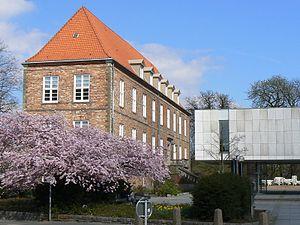
Le château de Kiel est un château situé à Kiel en Allemagne, dans le Schleswig-Holstein. C'était l'une des résidences des ducs de Gottorp. Ce château a été agrandi au cours des siècles, mais il a brûlé à la fin de la Seconde Guerre mondiale sous les attaques aériennes. Ses ruines, démolies en 1959, ont été remplacées par un bâtiment moderne, seule subsiste l'aile dite de Rantzau.